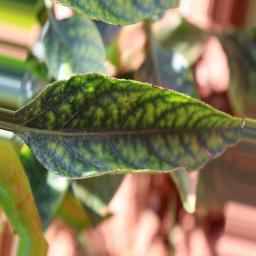
Label: nutritional